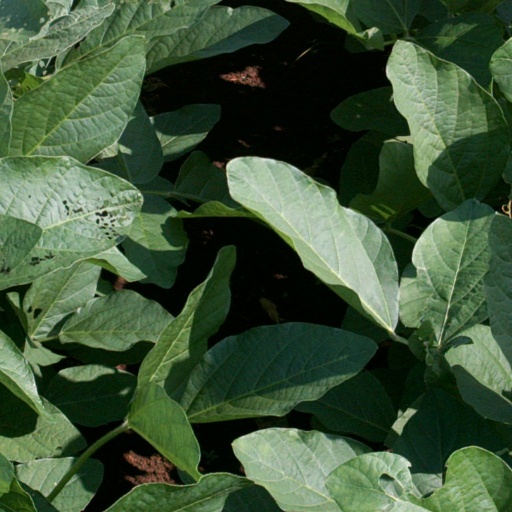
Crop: soybean